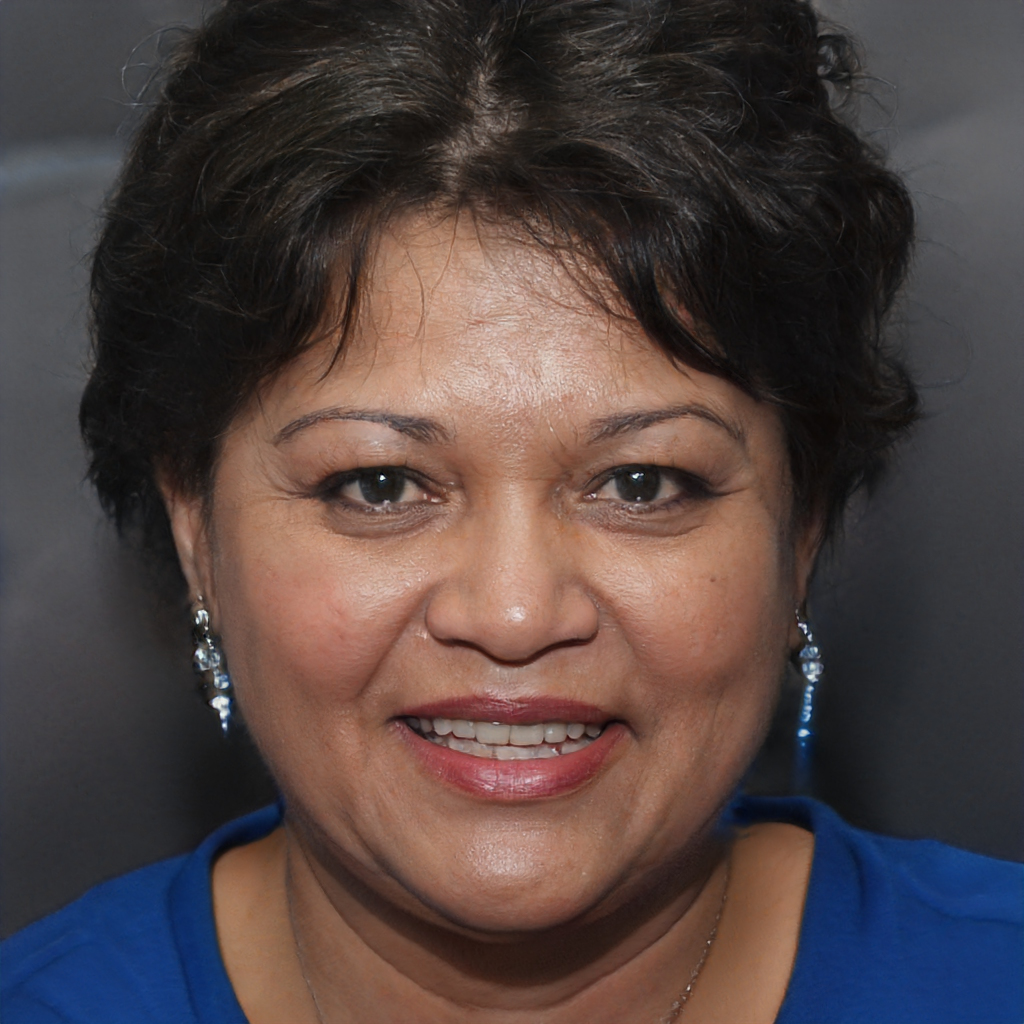
Label: Colored